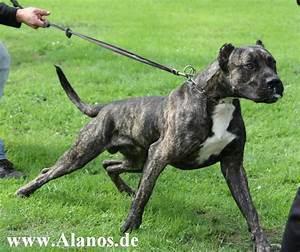
dog